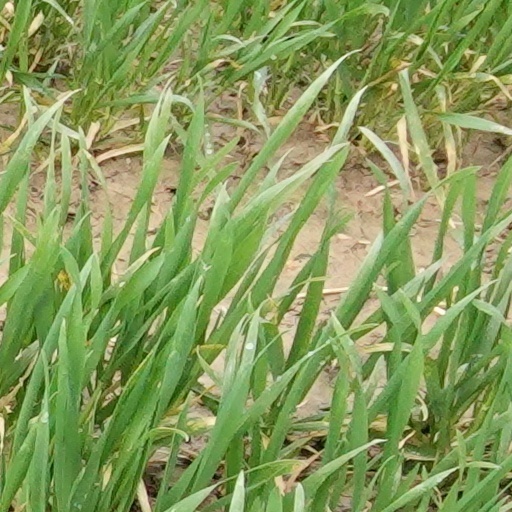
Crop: wheat